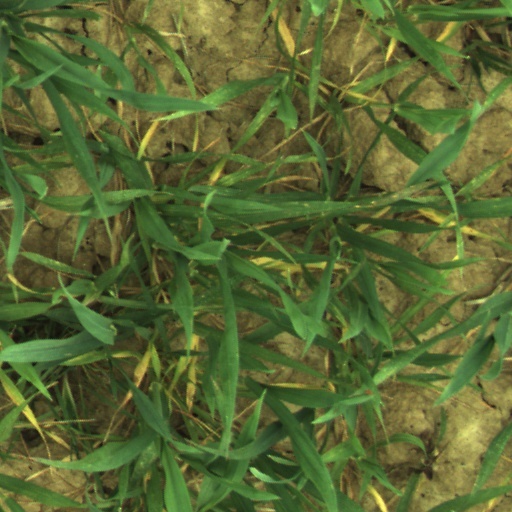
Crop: wheat